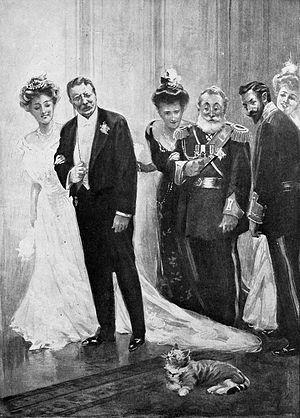
Depuis John Adams, premier président des États-Unis à occuper la Maison-Blanche en 1800, tous les présidents, à l'exception de Chester A. Arthur puis de Donald Trump, ont eu des animaux avec eux à la Maison-Blanche. Les animaux de compagnie présents à la Maison-Blanche furent assez vite médiatisés après la Seconde Guerre mondiale et connus des Américains, participant à la « mythologie » du lieu.